2017 Venezuelan protests

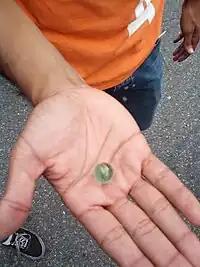
Marble shot by the National Guard on 7 June.

The United Nations has decried "widespread and systematic use of excessive force" against demonstrators, saying security forces and pro-government groups were responsible for the deaths of at least 73 protesters. UN rights office described "a picture of widespread and systematic use of excessive force and arbitrary detentions against demonstrators in Venezuela". "Witness accounts suggest that security forces, mainly the national guard, the national police and local police forces, have systematically used disproportionate force to instil fear, crush dissent and to prevent demonstrators from assembling, rallying and reaching public institutions to present petitions," the rights office said.